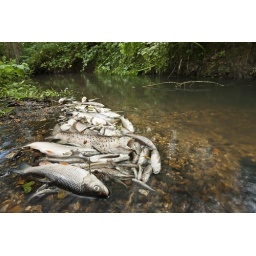
Dead fish on the Silchester Brook in Hampshire, Uk following the pollution by sewage released by a water treatment works